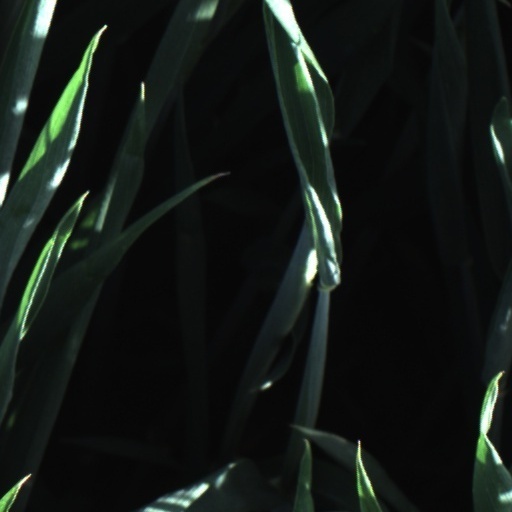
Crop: wheat